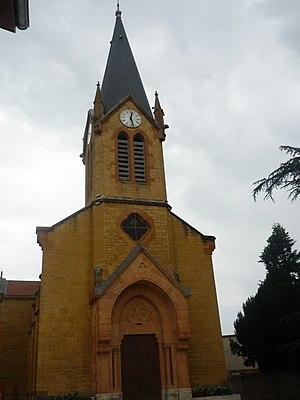
Église de Civrieux-d'Azergues, dans le département du Rhône
Civrieux-d'Azergues est une commune française située dans le département du Rhône, en région Auvergne-Rhône-Alpes.